Thomas Charles Sorby

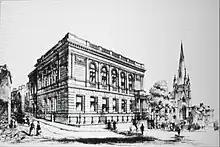
Former Court House, Barnsley, in 1871.

The front elevation of the 1868 building on Albion Place, designed by Sorby, is listed. This listed part formed the combined frontage of the county court and high court, with three porches, basement railings, and a gas light. The left hand range was the county court, which has round-headed windows and two floors. The right hand range with its three storeys was by 1899 the court of bankruptcy, that section being later used as the high court. The exterior ground floor is rusticated ashlar, and the upper floors are red brick. The cornice which runs across them both is dentilled.